Cambusbarron

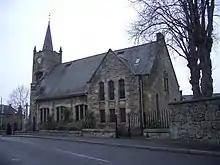
The Bruce Memorial Church in Cambusbarron

The Bruce Memorial Church stands in the centre of Cambusbarron and acts as a focal point within the village. The current minister is Rev Graham Nash. The area in and around the village supports nine local businesses including a public house and a trout fishery. There is also a library in the village. Local bus services linking the village with Stirling and Balfron are provided by First Scotland East.